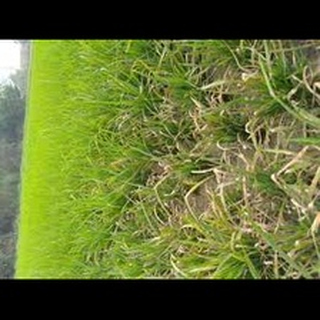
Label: wheat_tan_spot